Ginger Baker

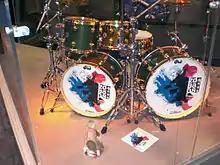
Baker's DW drumset (2009)

Baker preferred light, thin, fast-rebounding drum sticks (size 7A), usually held using a matched grip. Baker's playing made use of syncopation and ride cymbal patterns characteristic of bebop and other advanced forms of jazz, as well as the frequent application of African rhythms.